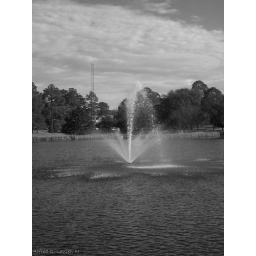
The water fountain overlooking the lake by Lakeside.And I caught this on a GOOD day.